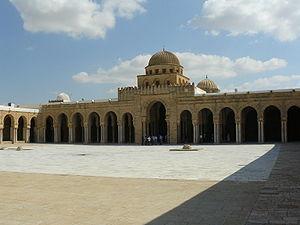
La culture islamique est l'expression utilisée par les historiens pour décrire toutes les pratiques culturelles des peuples islamisés dans le passé. On considère que la culture islamique fut à son apogée au moment du Moyen Âge en Occident.
Une mosquée est un lieu de culte où se rassemblent les musulmans pour les prières communes.
L’art médiéval couvre un ensemble large de temps et de lieux, sur plus de 1 000 ans d'histoire de l'art en Europe, au Moyen-Orient et en Afrique du Nord. Cela inclut de nombreux mouvements de l'art et périodes, art régional ou national, genres, renaissances, métiers d'artistes, et les artistes eux-mêmes.